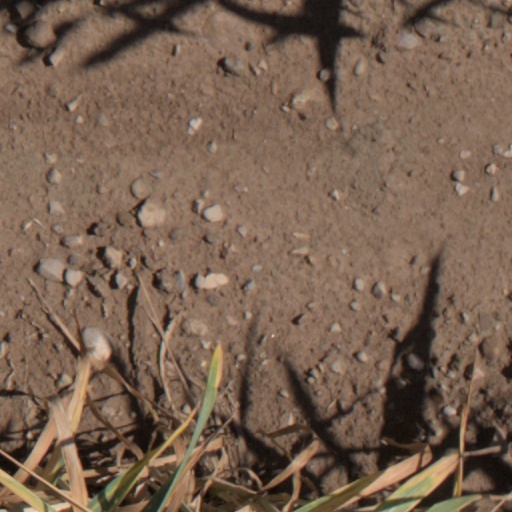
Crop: wheat